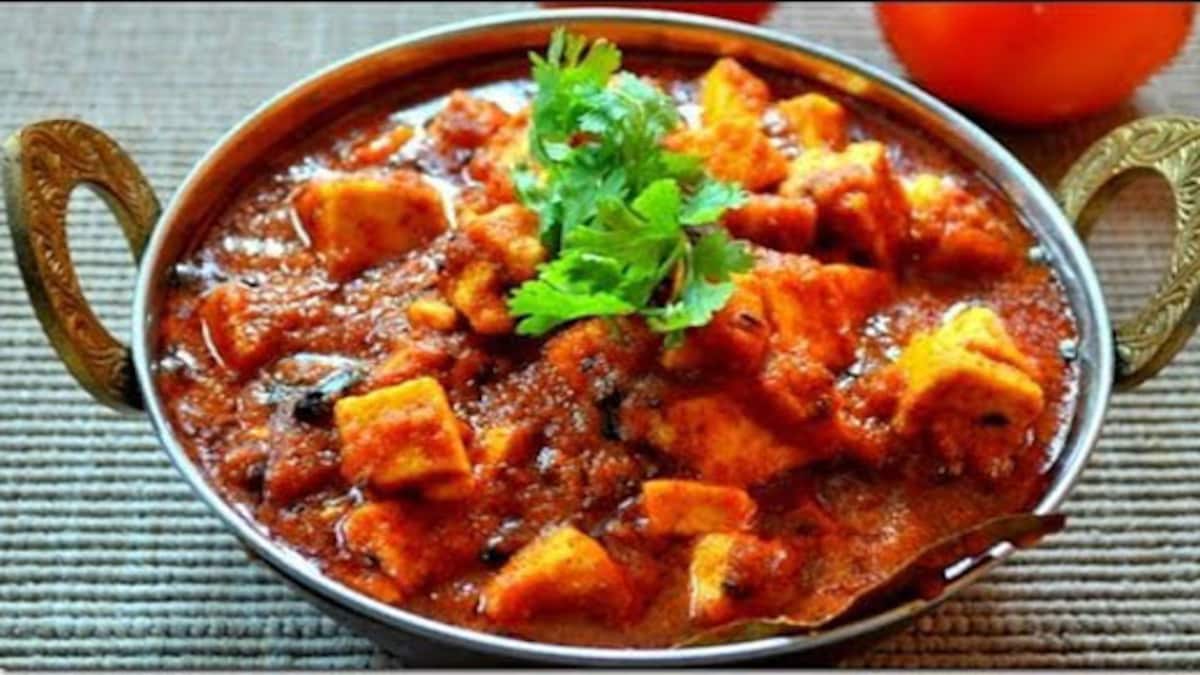
Dish: kadai_paneer